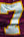
Number: 7